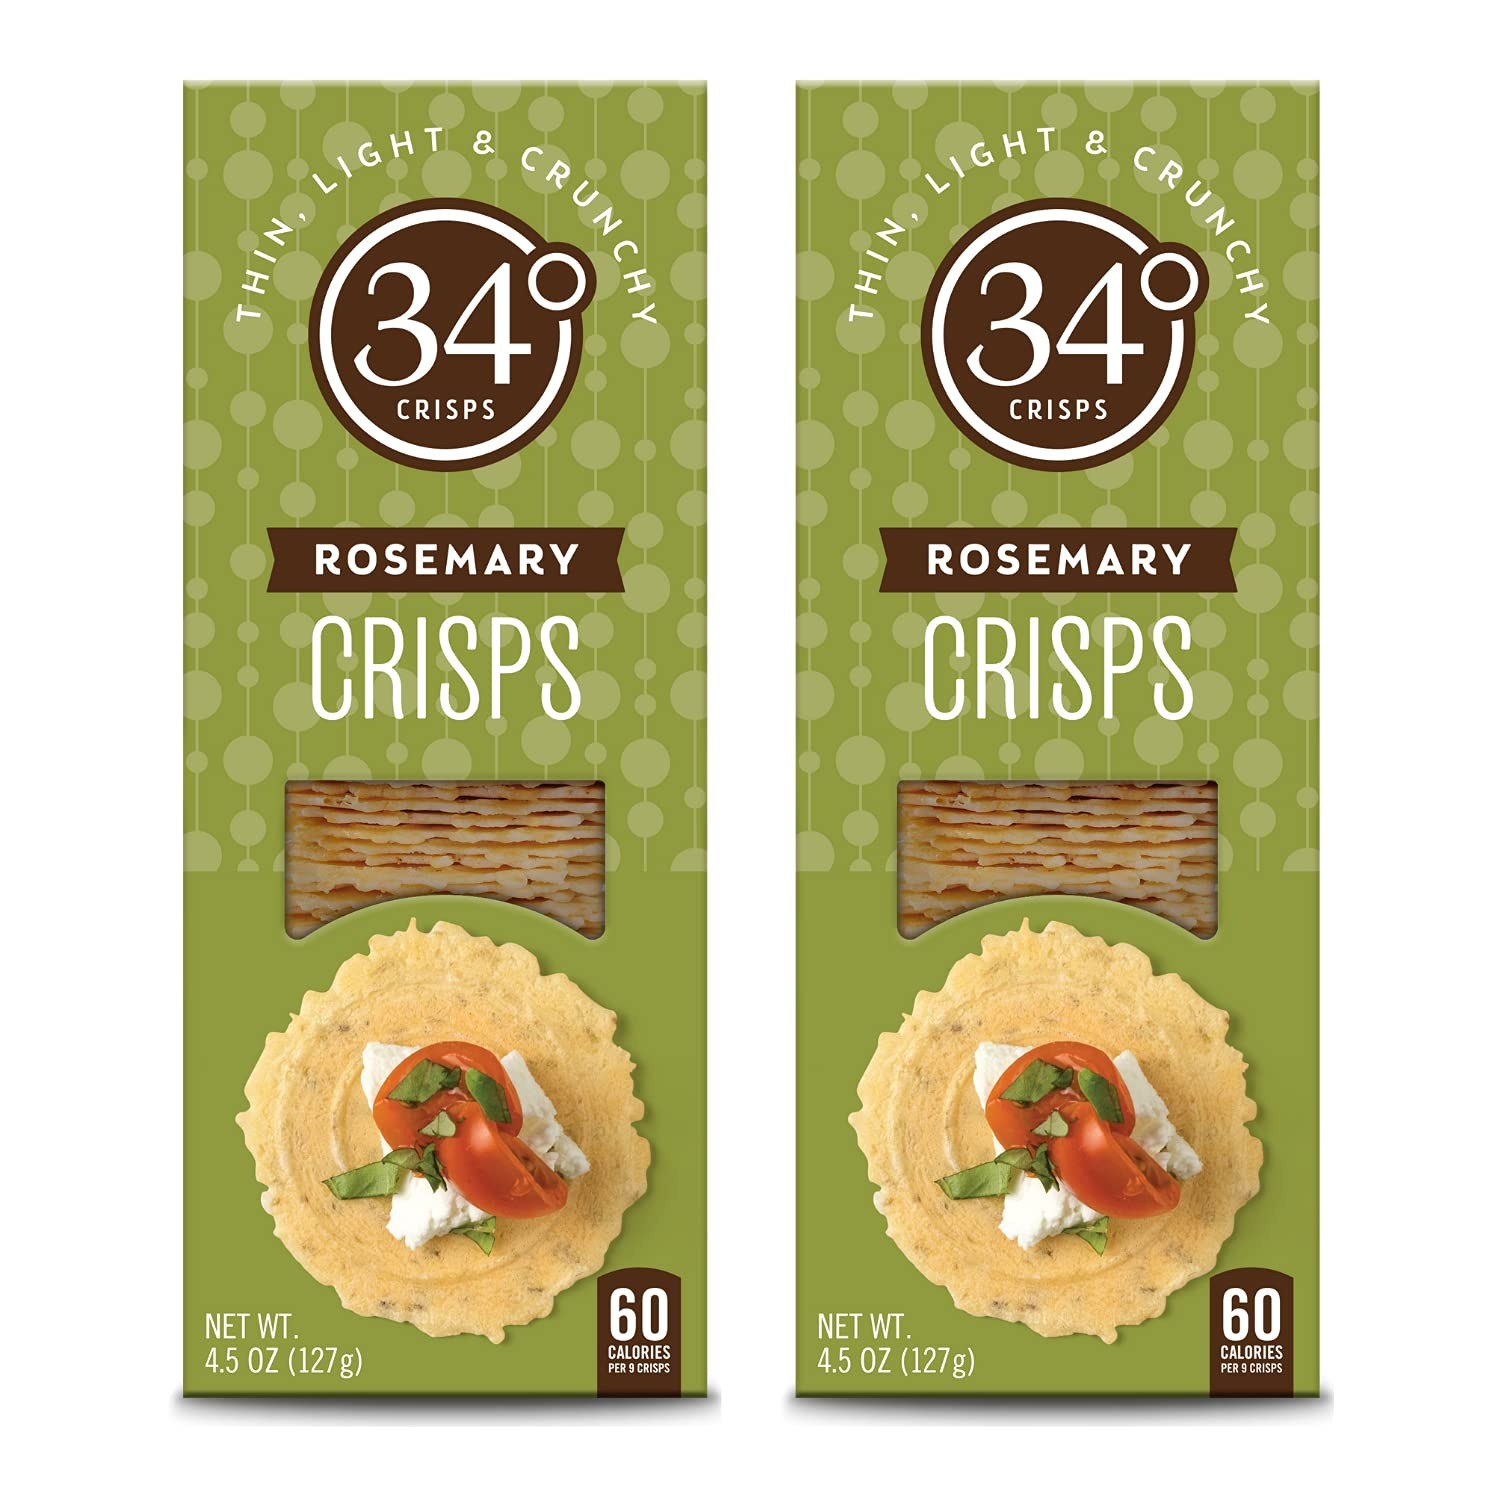
Item Name: 34 Degrees Crisps | Rosemary Crisps | Thin, Light & Crunchy Rosemary Crisps, 2 Pack (4.5oz)
Bullet Point 1: ROSEMARY CRISPS: Our Rosemary Crisps are sure to put a sprig in your step. They’re the just-right balance between bold & bright so they won’t overwhelm creamy cheeses or charcuterie.
Bullet Point 2: ROSEMARY CRISPS: Our Rosemary Crisps are sure to put a sprig in your step. They’re the just-right balance between bold & bright so they won’t overwhelm creamy cheeses or charcuterie.
Bullet Point 3: PERFECT PAIRING FOR CHEESE & CHARCUTERIE: Our Entertaining Crisps complement any pairing & any flavor, from mild meats and cheeses to spicy spreads to just about anything in between.
Bullet Point 4: PREMIUM INGREDIENTS: Made with only a handful of quality, simple ingredients, 34 Degrees offers deliciously thin, light and crunchy crisps for all occasions, including Entertaining Crisps for pairing, Sweet Crisps for satisfying sweet cravings and Snaps for savory snacking.
Bullet Point 5: ONE PERCENT: 34 Degrees donates 1% of all the crisps that we bake to causes that fight hunger. The more you snack, the more we give back!
Bullet Point 6: MADE IN THE USA: Our Colorado manufacturing facility is 100% wind powered, a top recycler in Colorado and a member of the Climate Collaborative.
Product Description: PERFECT PAIRING FOR CHEESE & CHARCUTERIE: Our Entertaining Crisps complement any pairing & any flavor, from mild meats and cheeses to spicy spreads to just about anything in between.
Value: 9.0
Unit: Ounce

Price: 8.92